Taoyuan Air Base

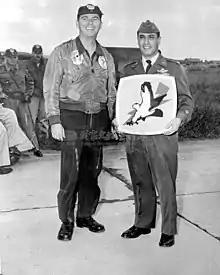
USAF 83rd Fighter Interceptor Squadron welcomed the 327th to relieve them.

Taoyuan Air Base was a Republic of China Air Force base located in Taoyuan City, Taiwan, southeast of Taipei's civilian Taoyuan International Airport. In 2007, the site was turned over to the Republic of China Navy and was renamed to Taoyuan Naval Base.